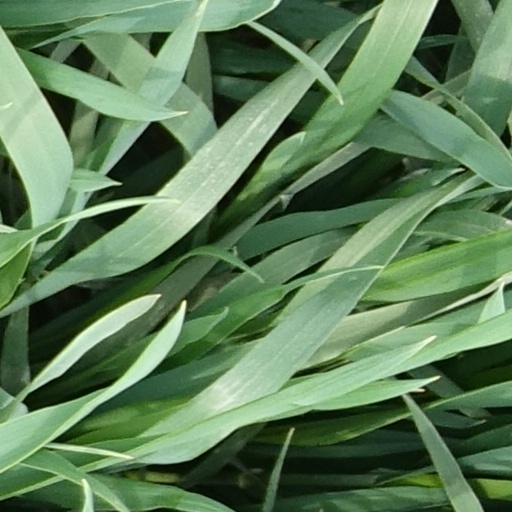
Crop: wheat